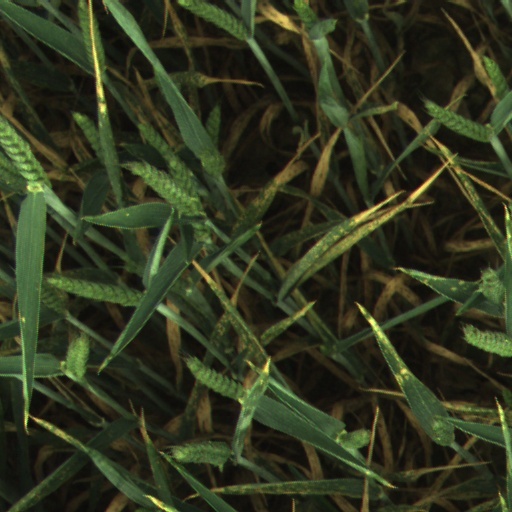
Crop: wheat